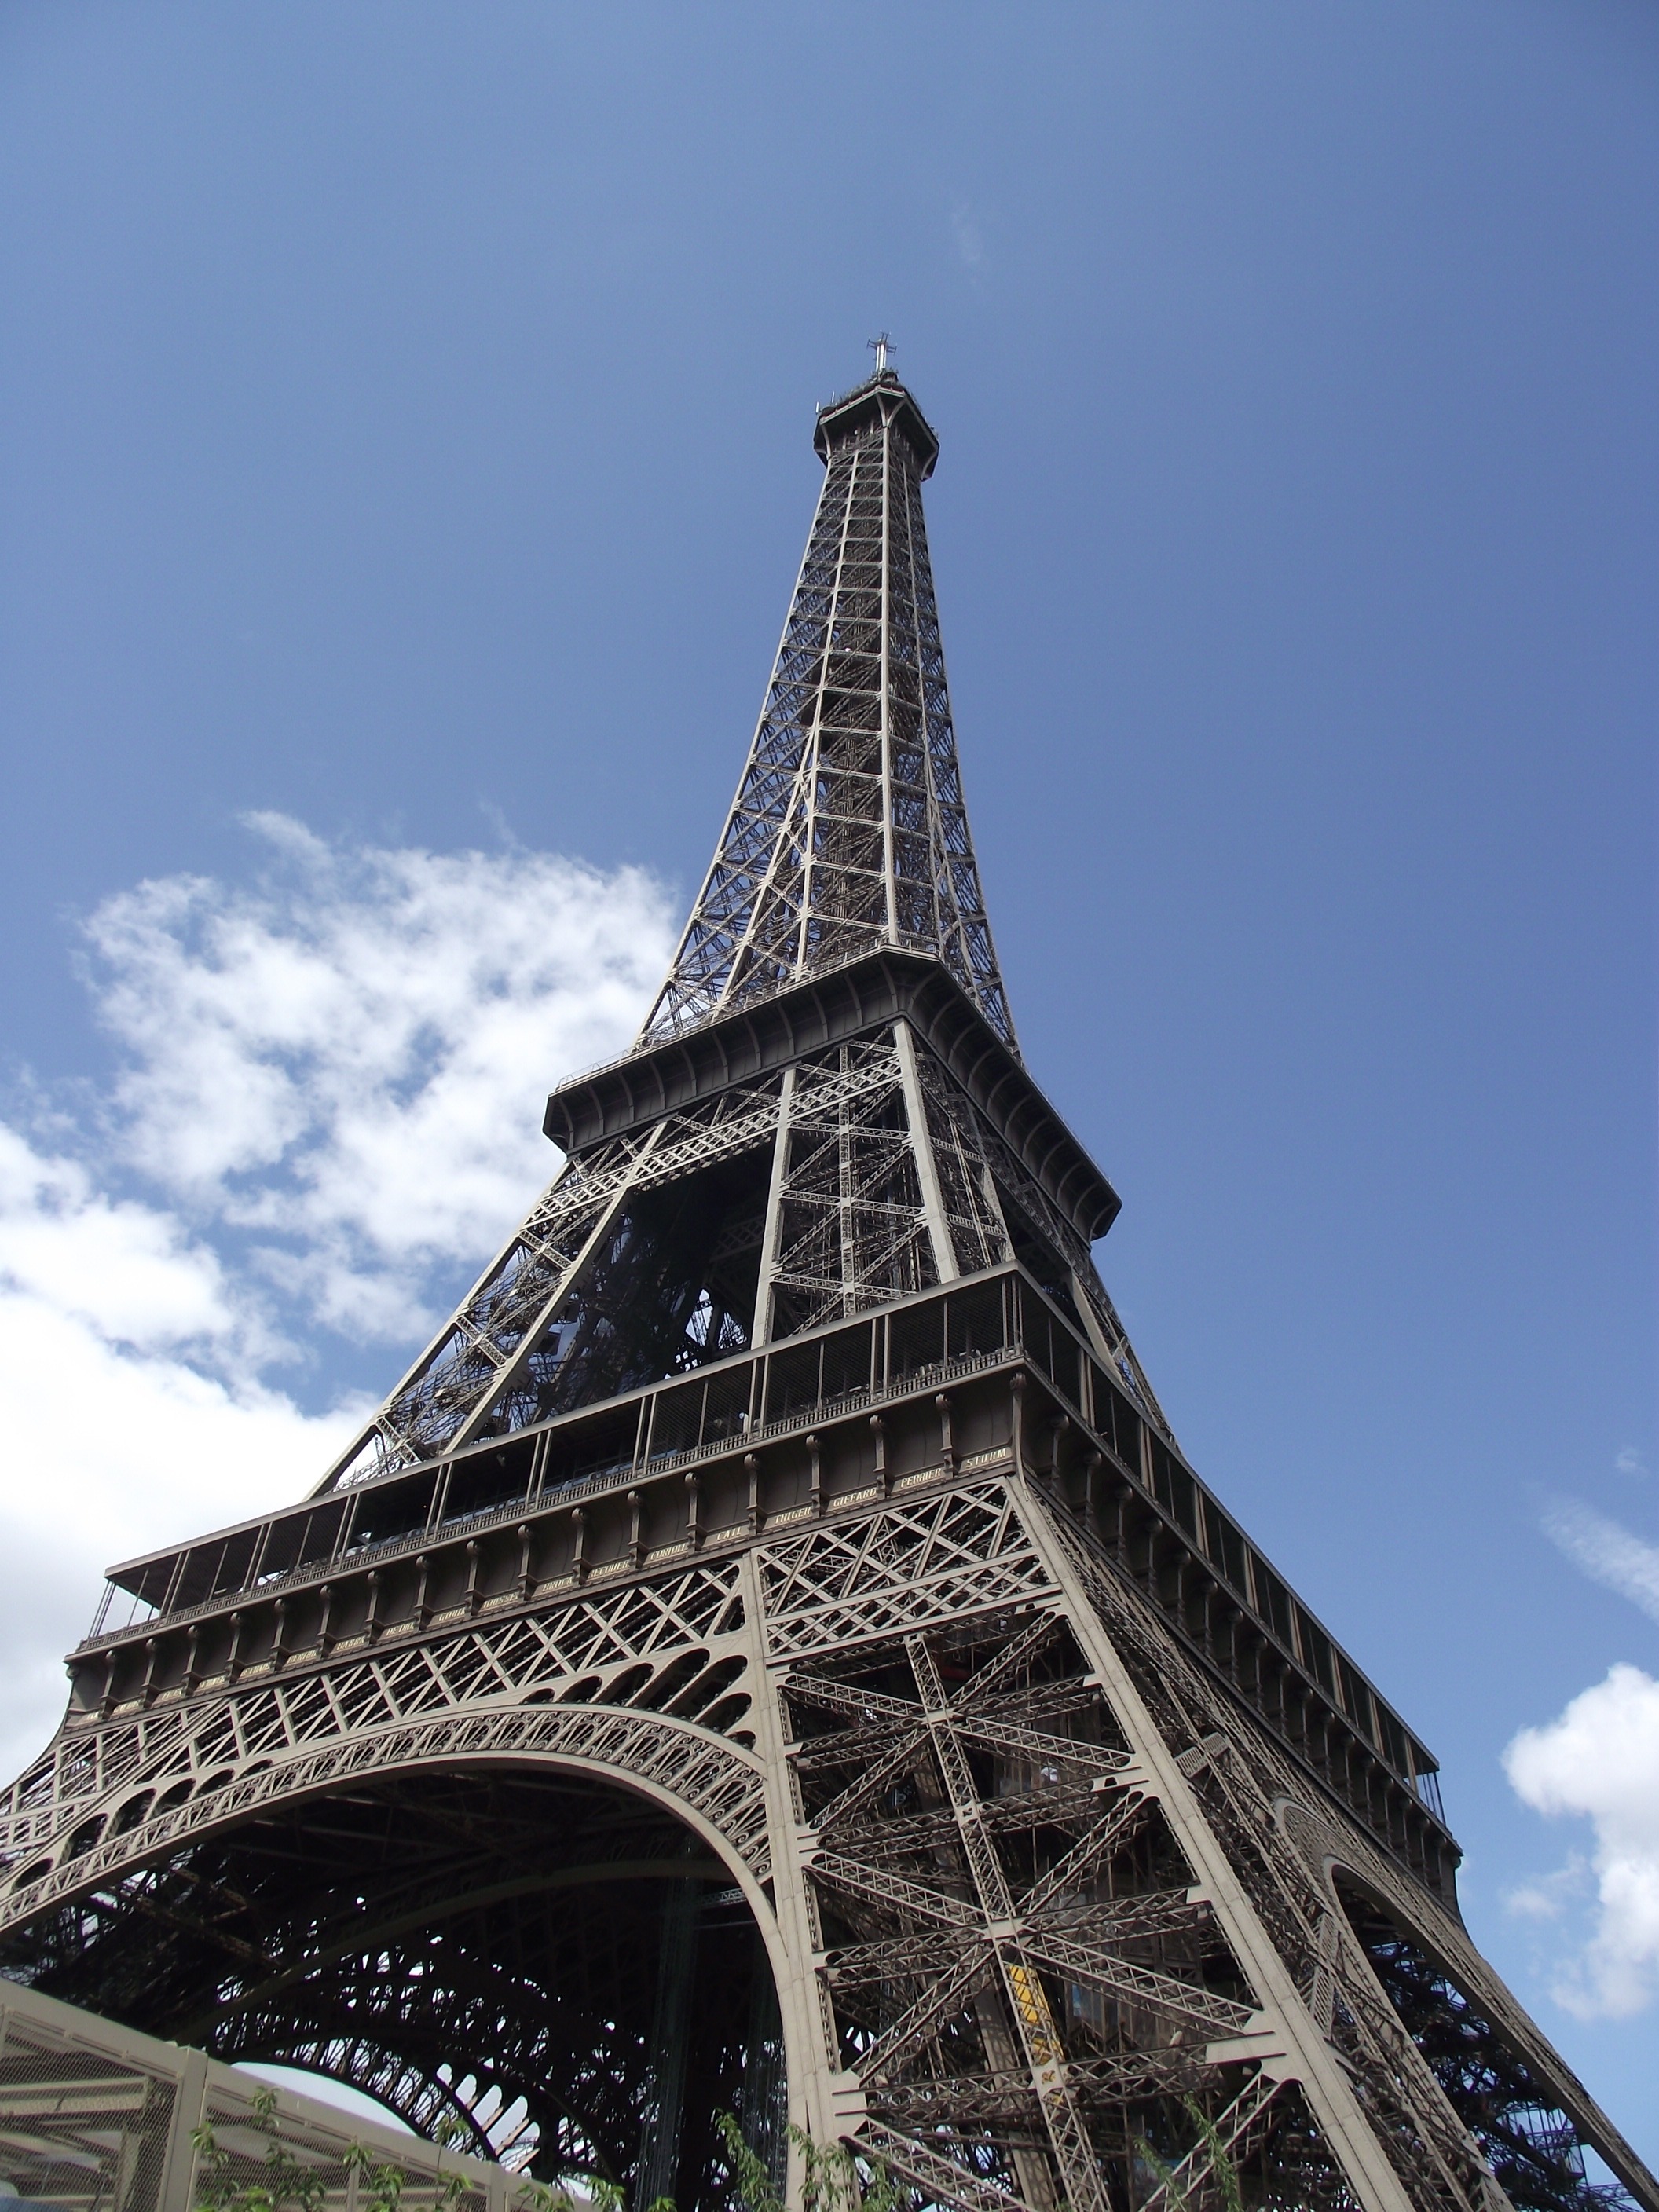
eiffel tower, paris, tower, landmark, spire, steeple, pagoda